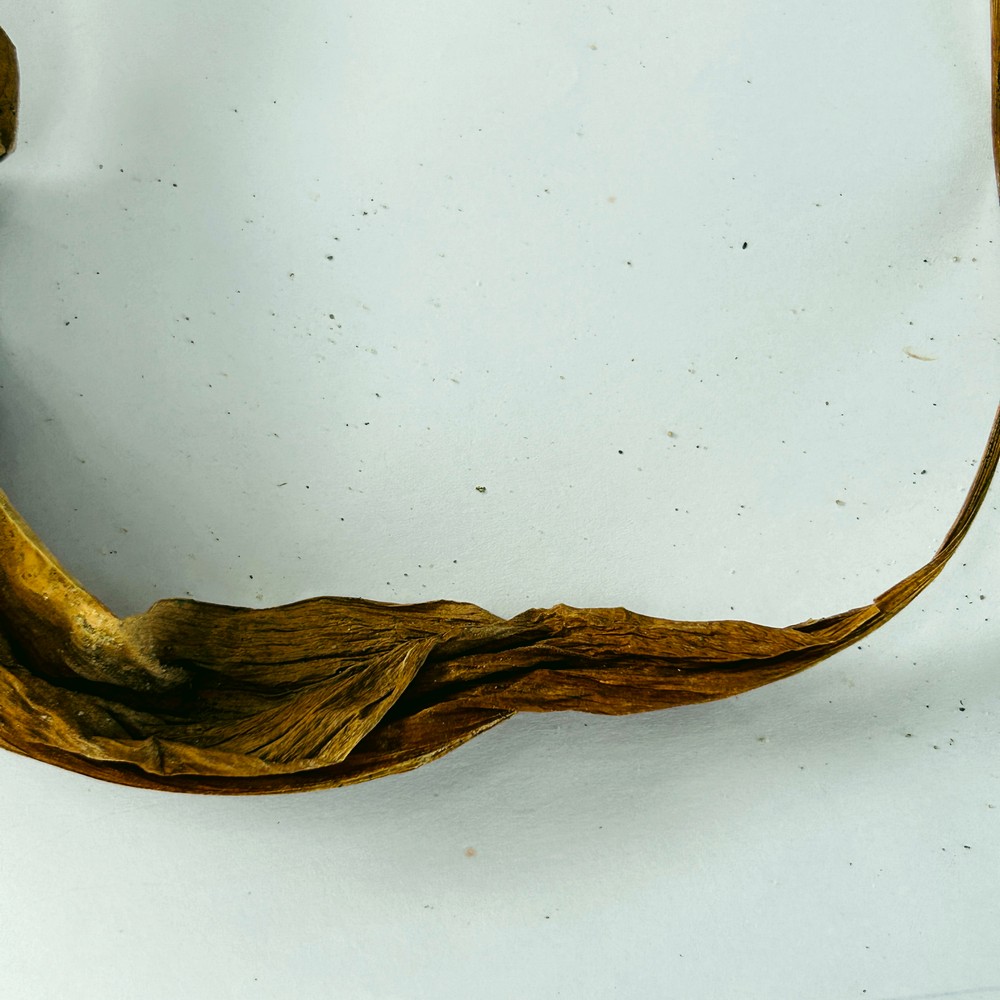
Label: Dry Leaf